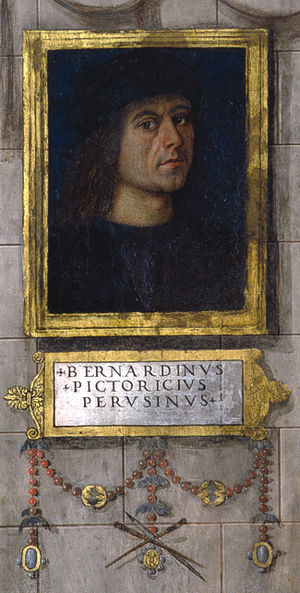
Pinturicchio
Bernardino di Betto, kaldet Pintoricchio eller Pinturicchio var en italiensk renæssancemaler.